St Augustine's College (Kent)

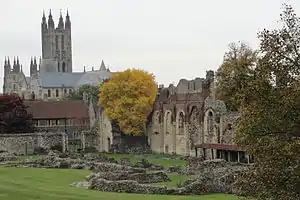

St Augustine’s College in Canterbury, Kent, United Kingdom, was located within the precincts of St Augustine's Abbey about 0.2 miles (335 metres) ESE of Canterbury Cathedral. It served first as a missionary college of the Church of England (1848–1947) and later as the Central College of the Anglican Communion (1952–1967).